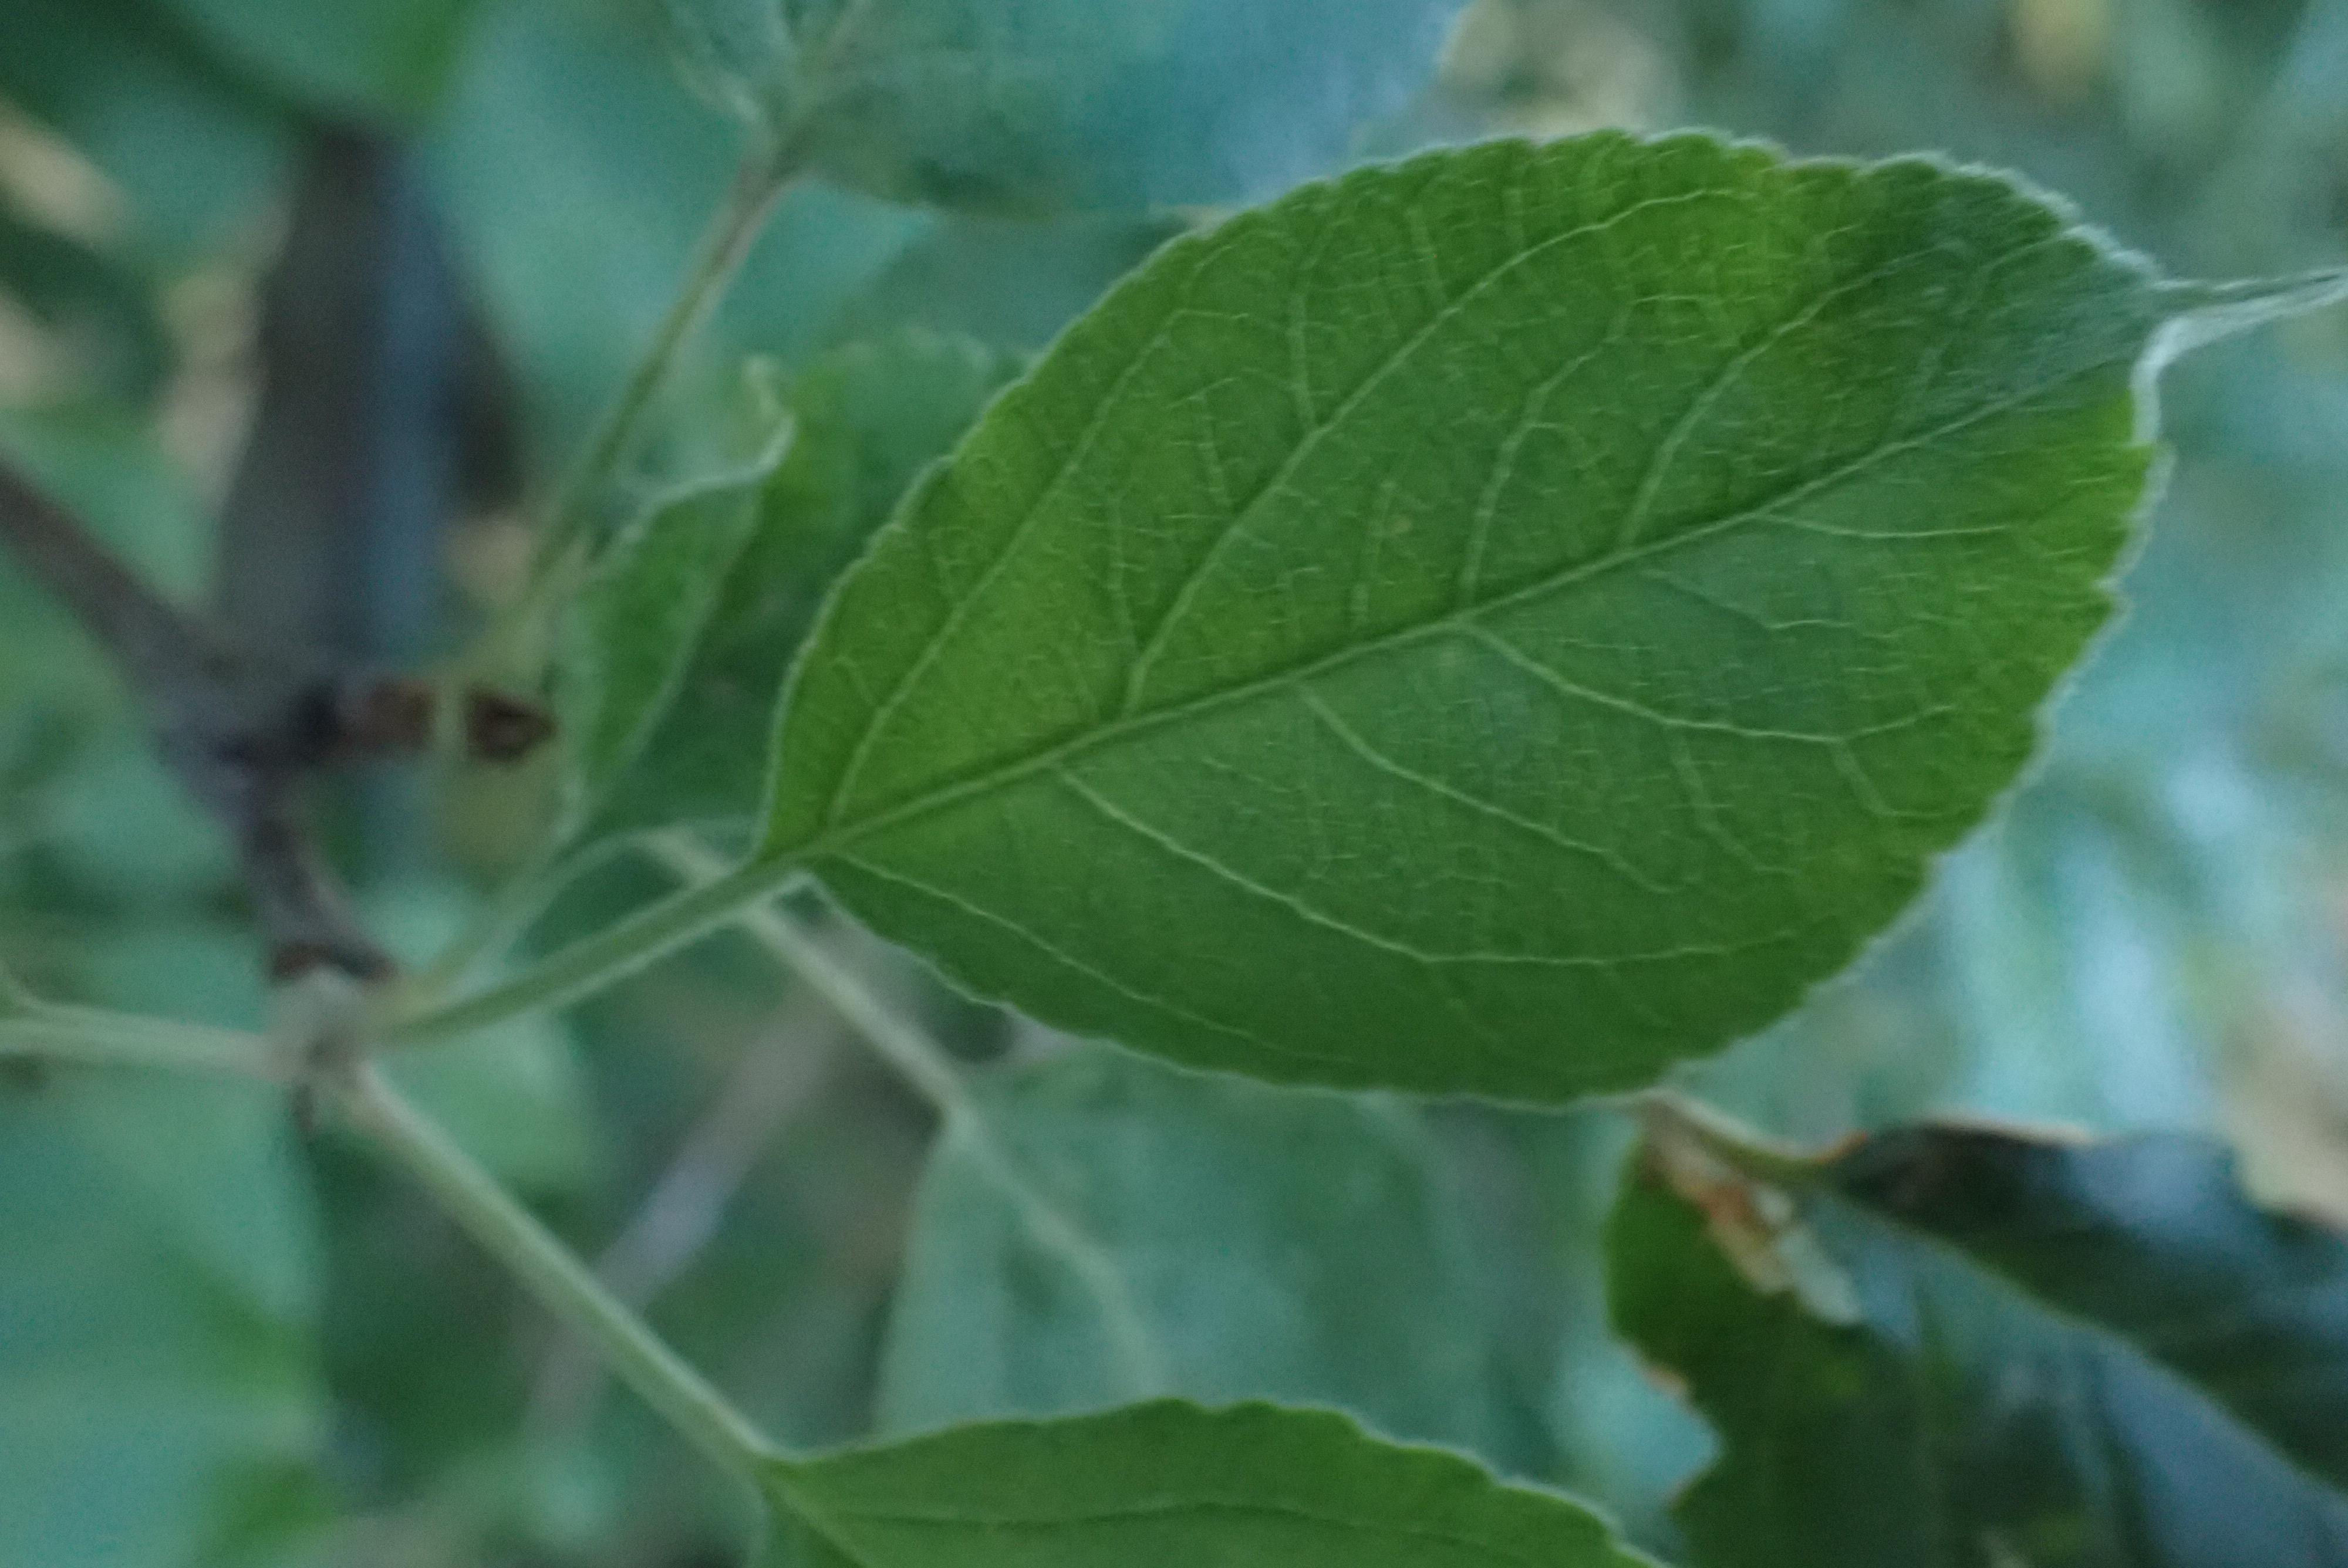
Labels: healthy